Motherwell

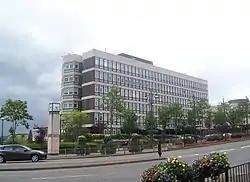
Motherwell Civic Centre

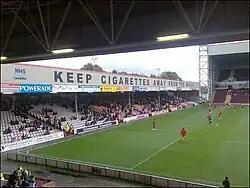
The East Stand at Fir Park Stadium, home of Motherwell Football Club

As well as the town's Country Park, The North Lanarkshire Heritage Centre, formerly the Motherwell Heritage Centre on High Road, situated next to the town's railway station, is a building that displays the history of Motherwell from the Roman era. The building also has a viewing tower on the fifth floor, giving visitors a good view of the town and other parts of Lanarkshire, as well as of mountains as far back as Ben Lomond.